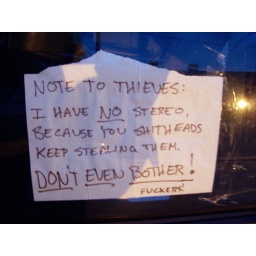
Sign posted on a car sitting in a Short North parking lot in Columbus